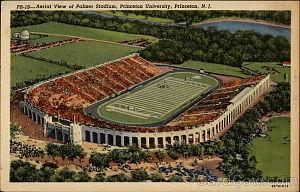
Palmer Stadium est un stade situé dans la ville de Princeton, New Jersey, aux États-Unis. Le stade accueille les matchs de différentes équipes de sport de l'Université de Princeton, les Tigers, notamment pour le football américain.